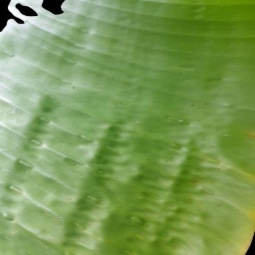
Label: Calcium